Renault Trucks

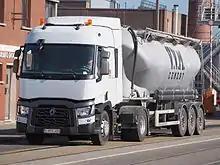
Renault Trucks T

In Spain, however, where Renault already was recognized as a local automobile producer, the Dodge trucks, which originally had been developed by the manufacturer Barreiros Diesel, were rebadged as Renaults and soon after replaced by French-designed models.